Double (association football)

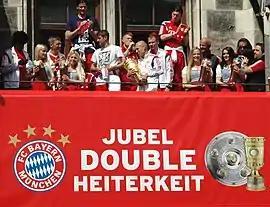
Bayern Munich's double-winning team of 2014

The Double, in association football, is the achievement of winning a country's top tier division and its primary domestic cup competition in the same season. The lists in this article examine this definition of a double, while derivative sections examine much less frequent, continental instances. "The Double" can also mean beating a team both home and away in the same league season, a feat often noted as "doing the double" over a particular opponent.